Fuertes's parrot

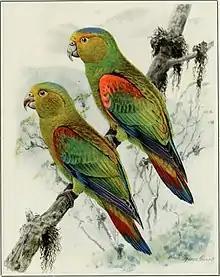
Plate from the American Museum Journal article on the discovery of the species by Chapman in Cauca, Colombia

What is now Fuerte's parrot was at one time considered a subspecies of the rusty-faced parrot ("H. amazonina"). The two of them and the red-faced parrot ("H. pyrrhops") form a superspecies. Fuerte's parrot is monotypic.